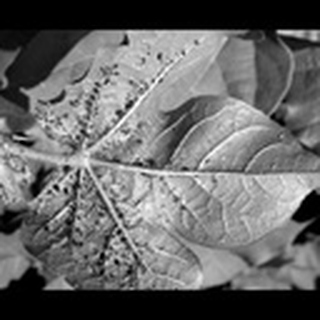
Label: cotton_aphids